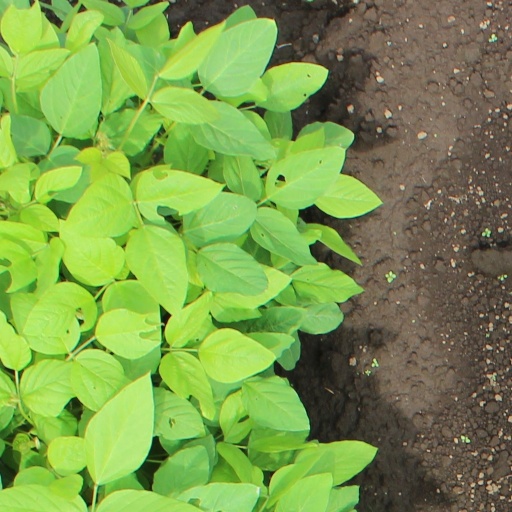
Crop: soybean